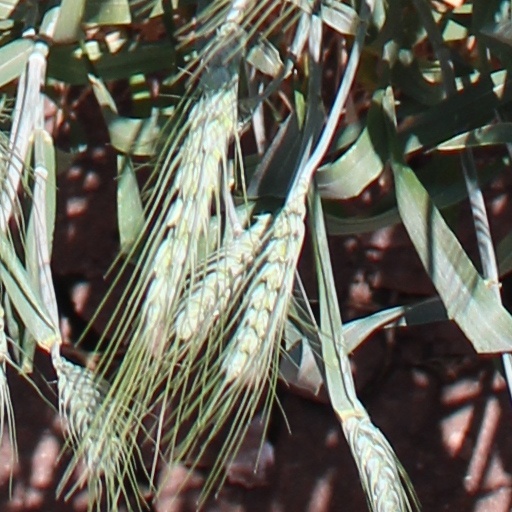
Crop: wheat